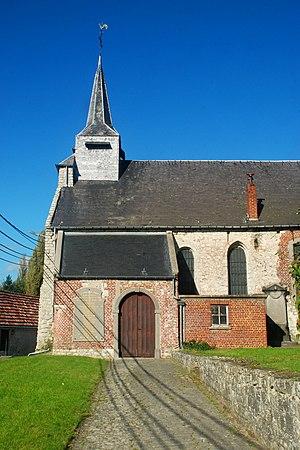
Belgique - Brabant wallon - Nivelles - Eglise Sainte-Marguerite de Thines
L'église Sainte-Marguerite est une église d'origine romane située à Thines, village de la ville belge de Nivelles, dans l'ouest de la province du Brabant wallon.